VP-8

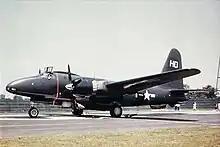
VP-8 P2V-3 in 1949.

VP-201 was established at NAS Norfolk, Virginia on 1 September 1942, under the operational command of FAW5, flying PBM-3 Mariner seaplanes. The squadron was sent on 6 October 1942 to NAS Banana River, Florida, where most of the operational unit training was undertaken. The squadron received its own new PBM-3C aircraft on 1 December 1942.